The horse in Nordic mythology

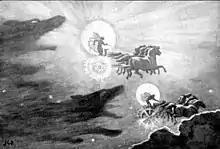
The wolves pursue the moon chariot, Máni, and the sun chariot, Sól, pulled by Árvakr and Alsviðr.

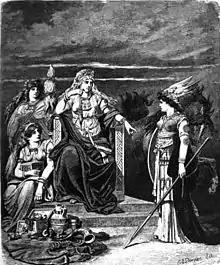
Gná and his horse Hófvarpnir, next to Frigg's throne. Illustration from 1882 by Carl Emil Doepler.

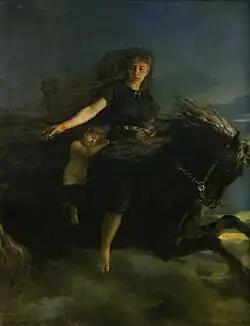
Nótt riding Hrímfaxi, from a 19th-century painting by Peter Nicolai Arbo.

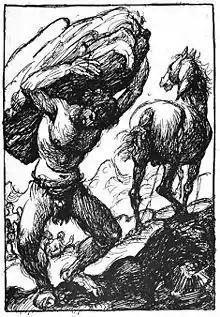
The giant master builder and his horse Svadilfari.

Other horses linked to divinities or playing a role in cosmogony are mentioned in Nordic mythology. The "Gylfaginning" (35) reveals the origin of Sleipnir and mentions the horse Svadilfari at length. The horse was also frequently the object of admiration in the "Poetic Edda", for its shape and speed. Kennings have been found comparing ships and horses, notably in the "Poetic Edda", section of the "Song of Sigurd, the Dragon Slayer" (16). Árvakr and Alsviðr ("Early riser" and "Very swift") are the two horses that pull the goddess Sól's chariot across the sky every day, their manes emitting daylight. "Skinfaxi and Hrímfaxi" ("Shining mane" and "Mane of frost") are, according to Snorri Sturluson, two other cosmogonic horses. One belongs to the personification of night, Nótt, who rides him during the night, the other to the personification of day, Dagr, who rides him during the day. The first drools foam that becomes morning dew, while the second lights up the world with its mane.